Wayne Brown (footballer, born August 1977)

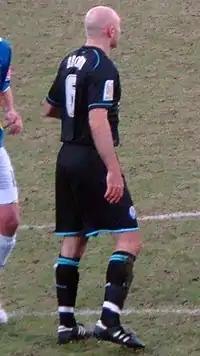
Brown playing for Leicester City in 2010

Wayne Lawrence Brown (born 20 August 1977) is an English football coach and former player who was most recently manager of Colchester United.